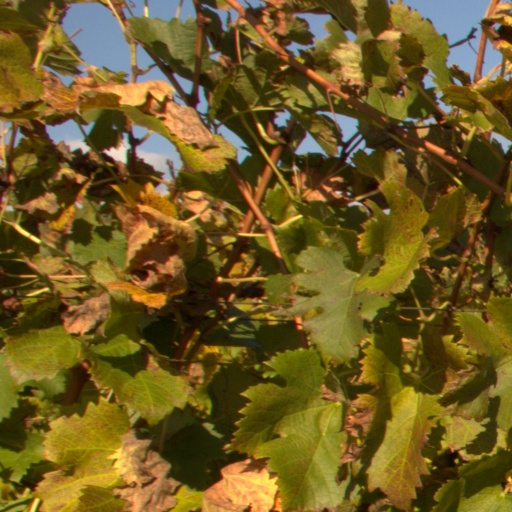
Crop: grape